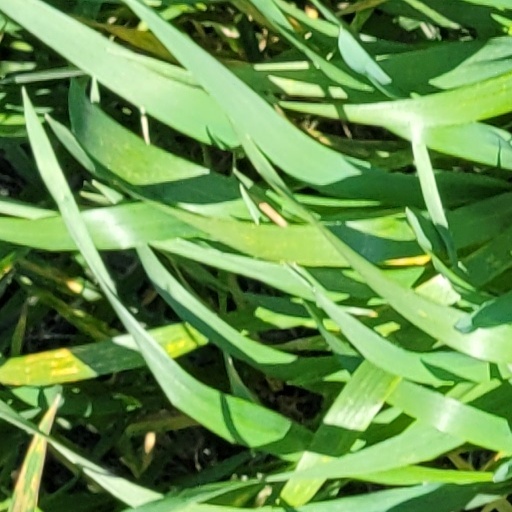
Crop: wheat